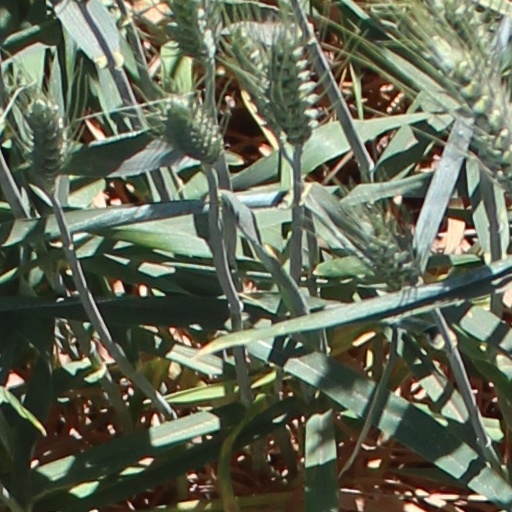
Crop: wheat